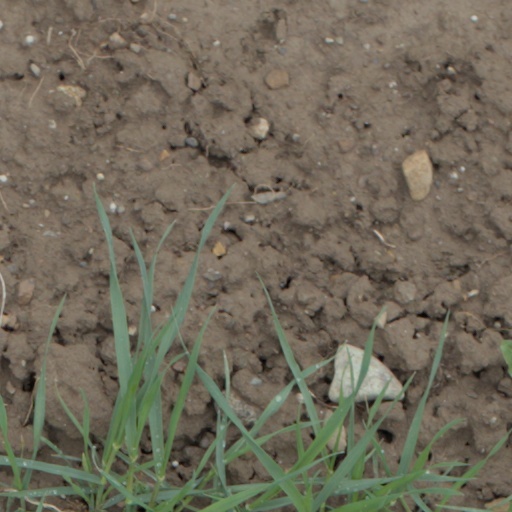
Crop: wheat